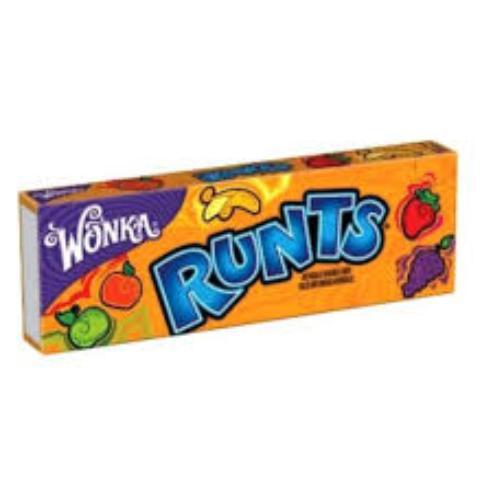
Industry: Food